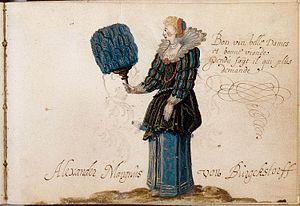
Un liber amicorum, album amicorum, Poesiealbum ou encore livre d'amitié est un cahier personnel où l'on recueille des dessins, photographies et mots d'amis. Il s'agit d'un livre au format spécifique, traditionnellement emporté au cours d’un voyage ; les amis y laissant à cette occasion une dédicace et/ou un témoignage d’affection.